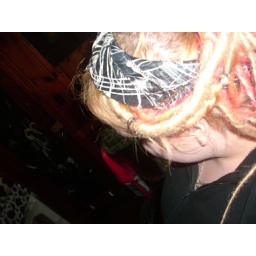
In the background you can see part of the neon pink hair loose hanging over the chair back.